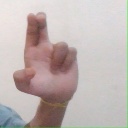
अक्षर: आ